38th Combat Support Wing

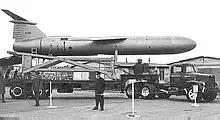
A Mace missile at Bitburg AB

Although the wing's bombers departed Europe, the 38th did not go with them. Instead, it became the 38th Tactical Missile Wing and moved on paper to Hahn Air Base West Germany, where it replaced the 701st Tactical Missile Wing, which had been at Hahn since the fall of 1956. The wing assumed the operation of the 701st's Martin TM-61 Matador missiles, located on three bases in Germany. A little more than a year later, the wing moved its headquarters to Sembach Air Base, Germany. The wing later upgraded to the improved version of the Matador, the Martin TM-76 Mace. When the Mace was phased out of the inventory, te wing was inactivated in September 1966.